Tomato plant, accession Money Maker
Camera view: tilt-top (135 deg); turntable rotation: 30 degrees
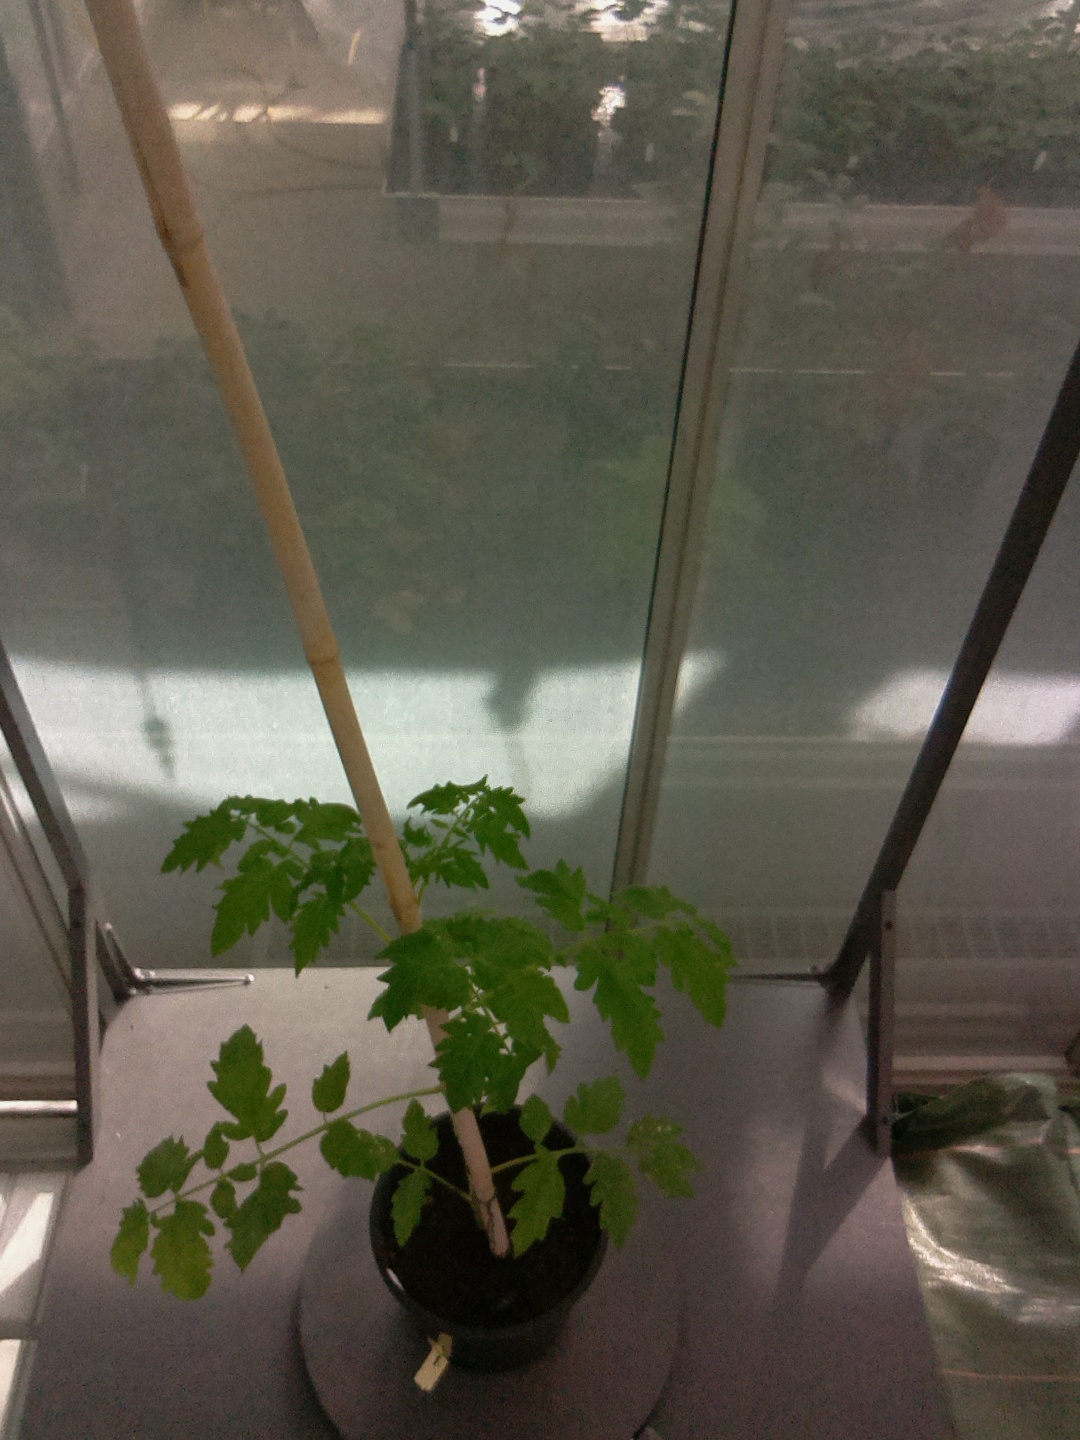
BBCH growth stage 14: 8 of true leaves visible